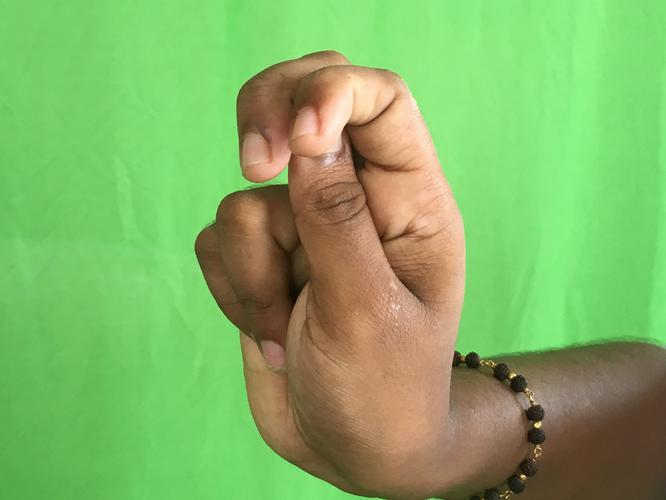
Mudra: Katakamukha_2
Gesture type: single_hand